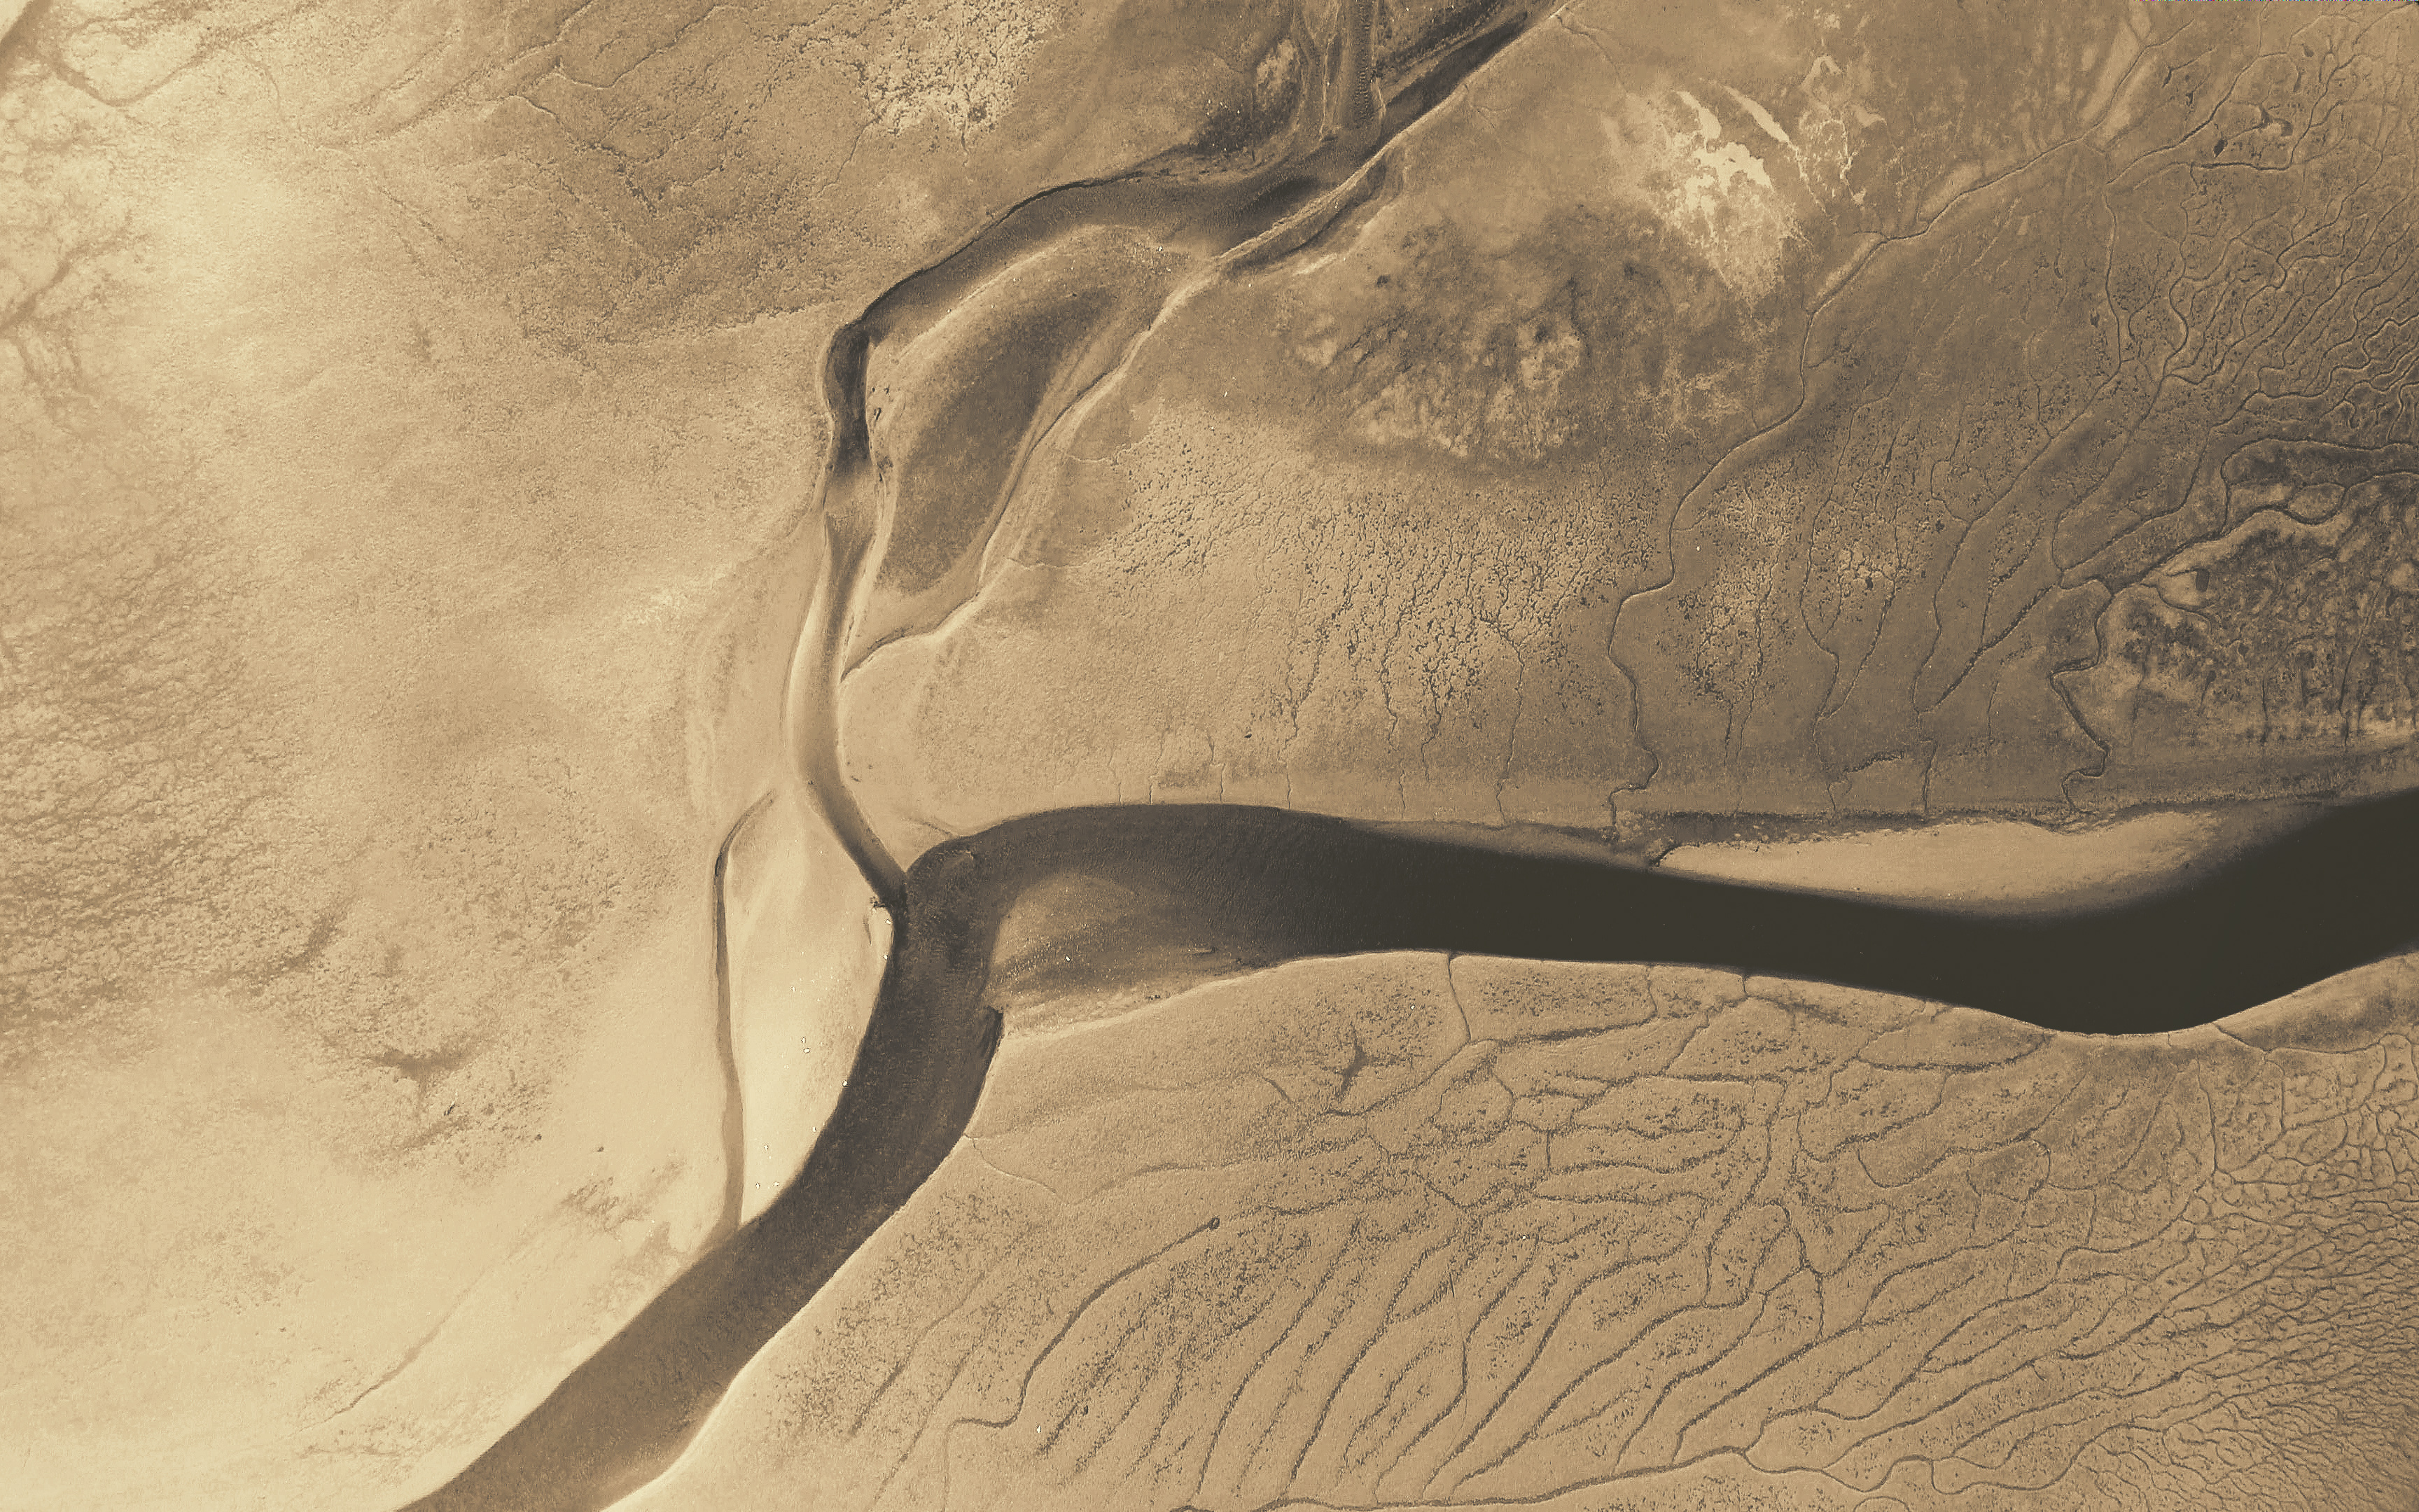
sand, shadow, geology, tree, beige, landscape